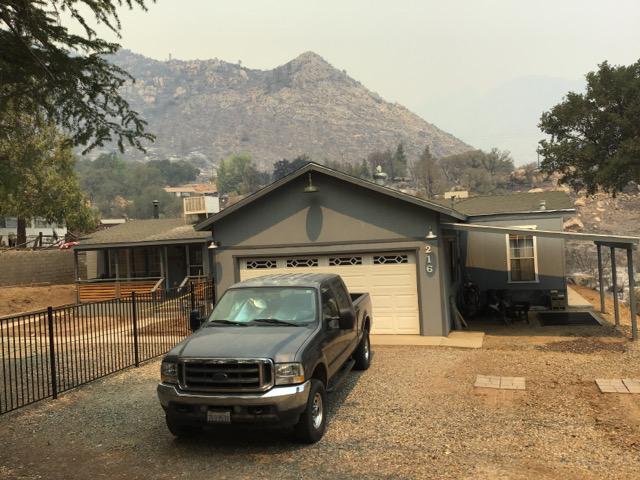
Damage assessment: no_damage